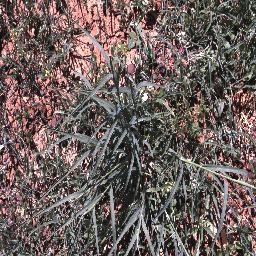
Label: negative